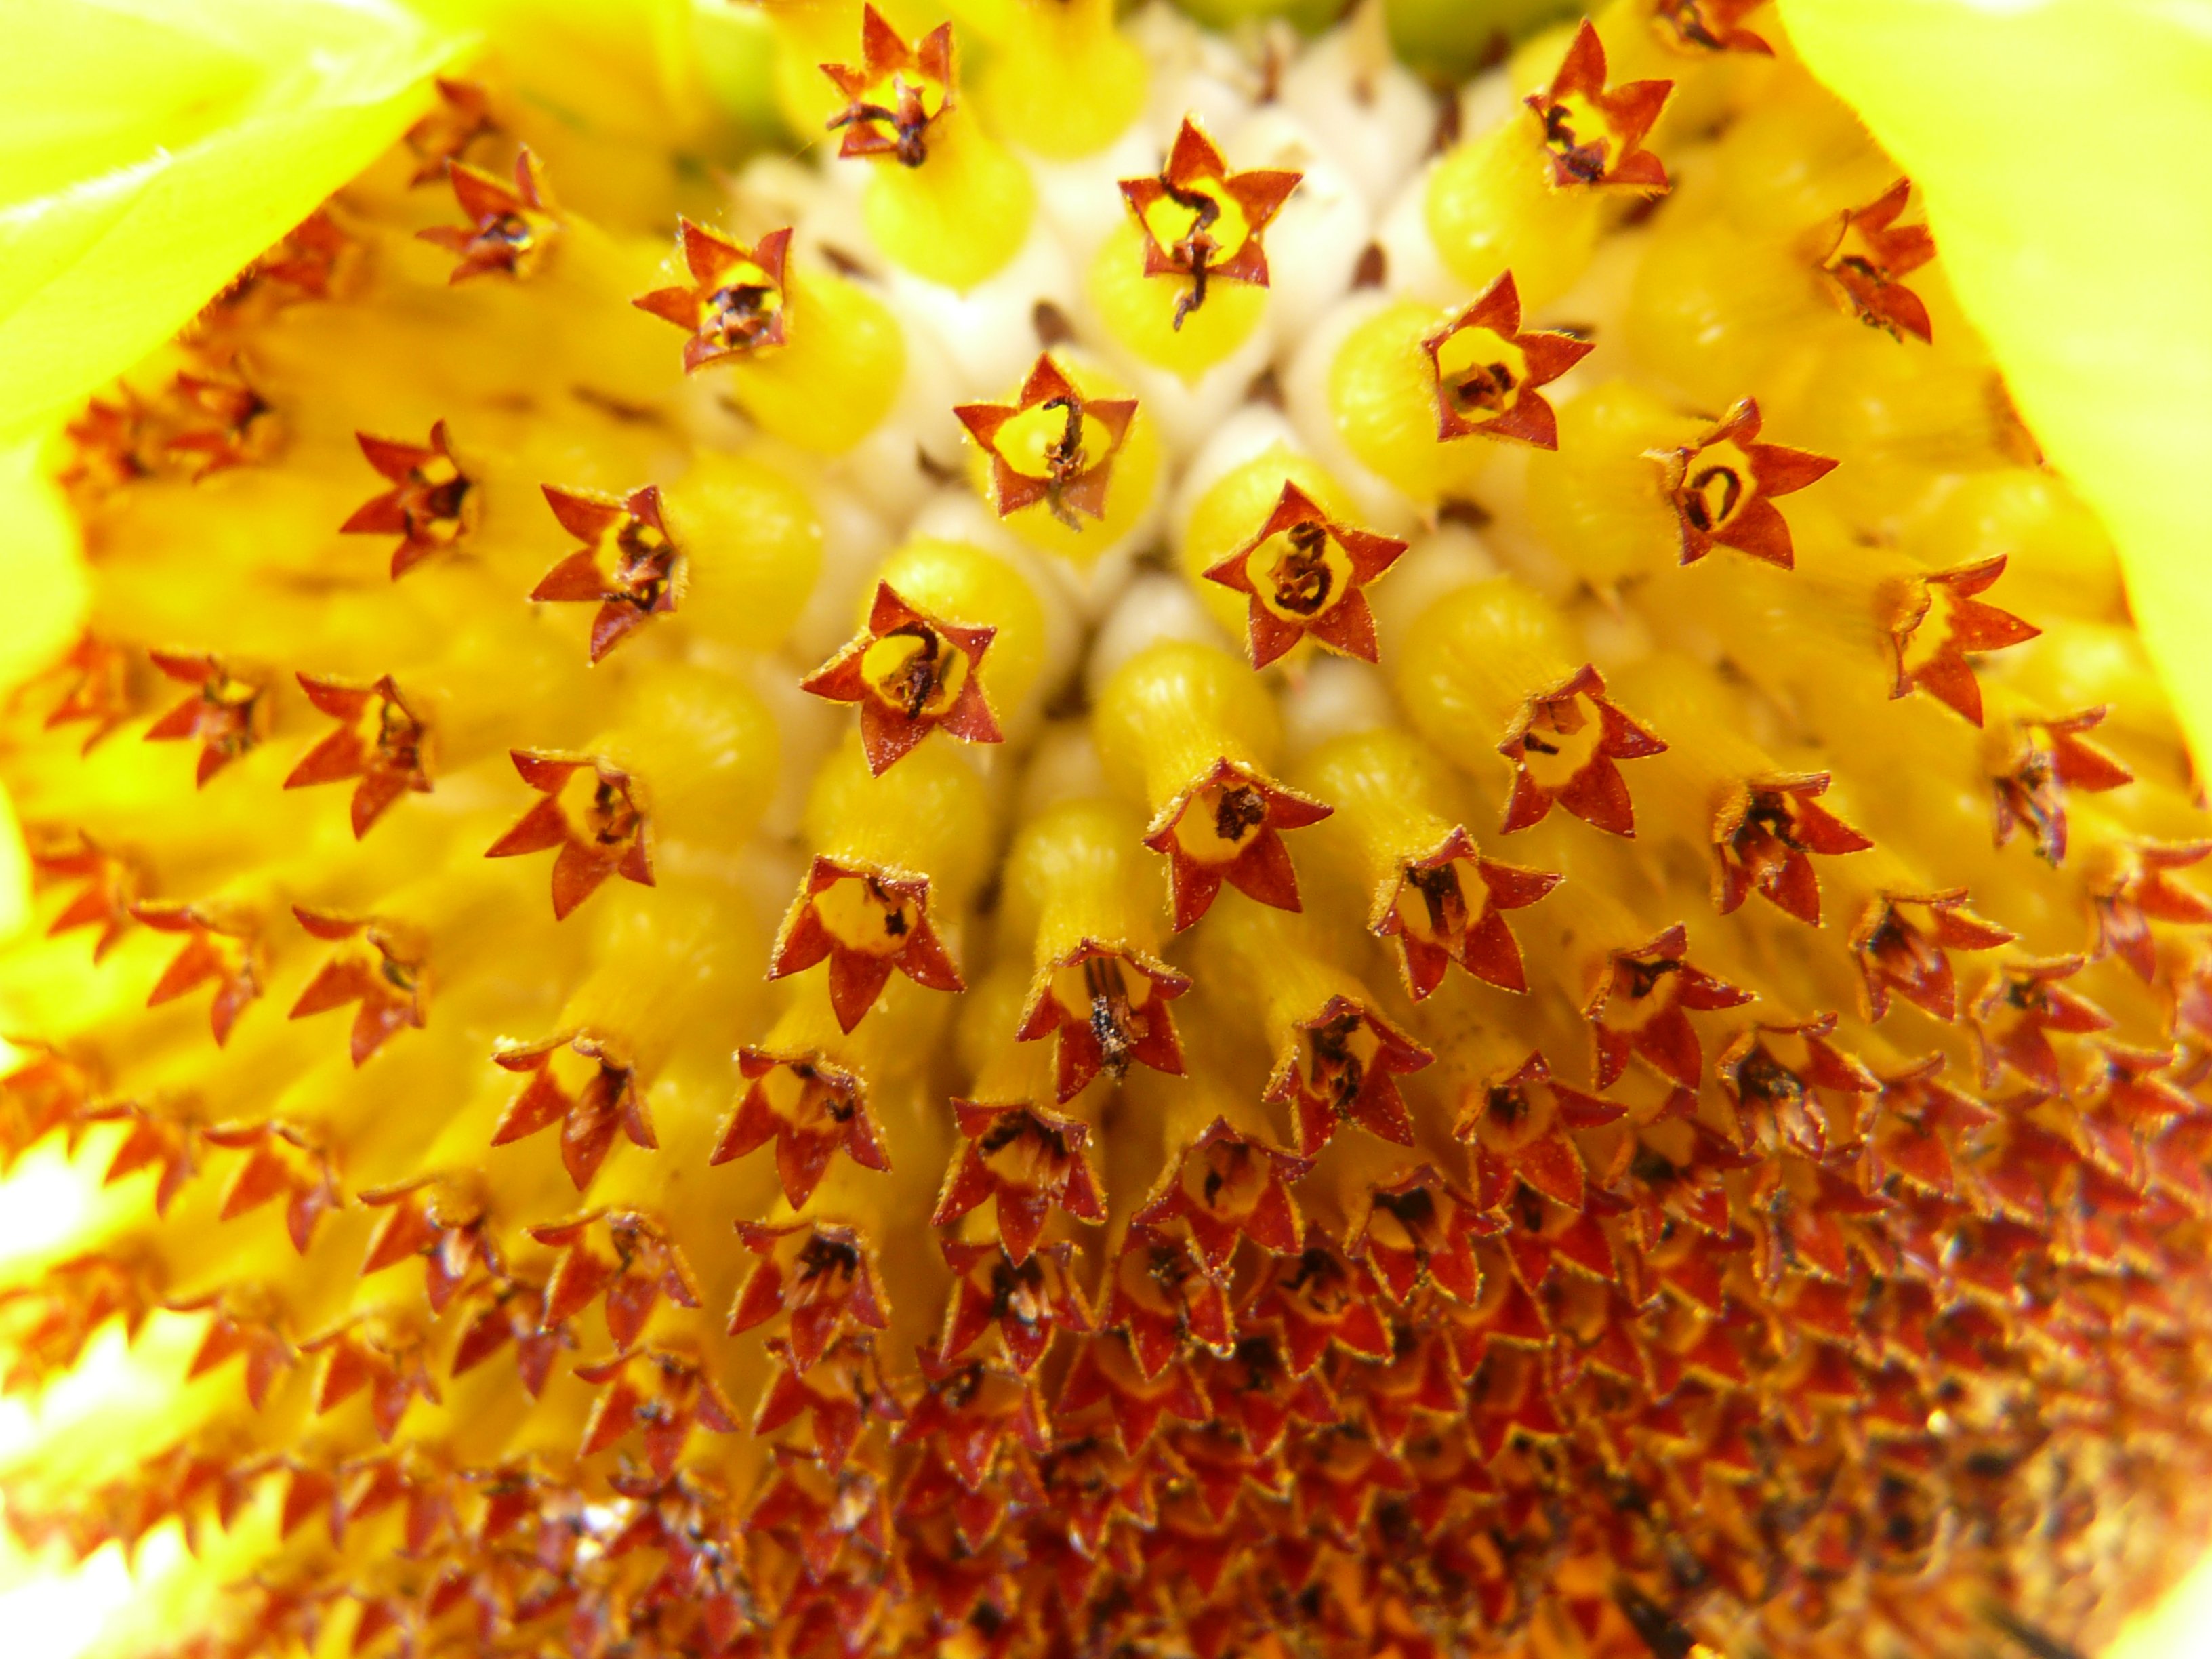
nature, blossom, plant, fruit, leaf, flower, petal, bloom, pollen, food, produce, macro, colorful, yellow, close, flora, sunny, bright, sun flower, beautiful, macro photography, inflorescence, flowering plant, daisy family, helianthus annuus, tongue flower, tubular flowers, flower basket, land plant